Semmelweis Museum of Medical History

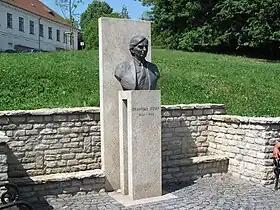
The bust of József Antall, director general of the museum and later Prime Minister of Hungary in Apród utca.

In 1906 commemorations were held in Budapest to celebrate the achievements of Ignaz Semmelweis. The events were organised by the Budapesti Királyi Orvosegyesület (Budapest Royal Society of Physicians), and a red granite plaque was unveiled at his boyhood home in Apród utca.